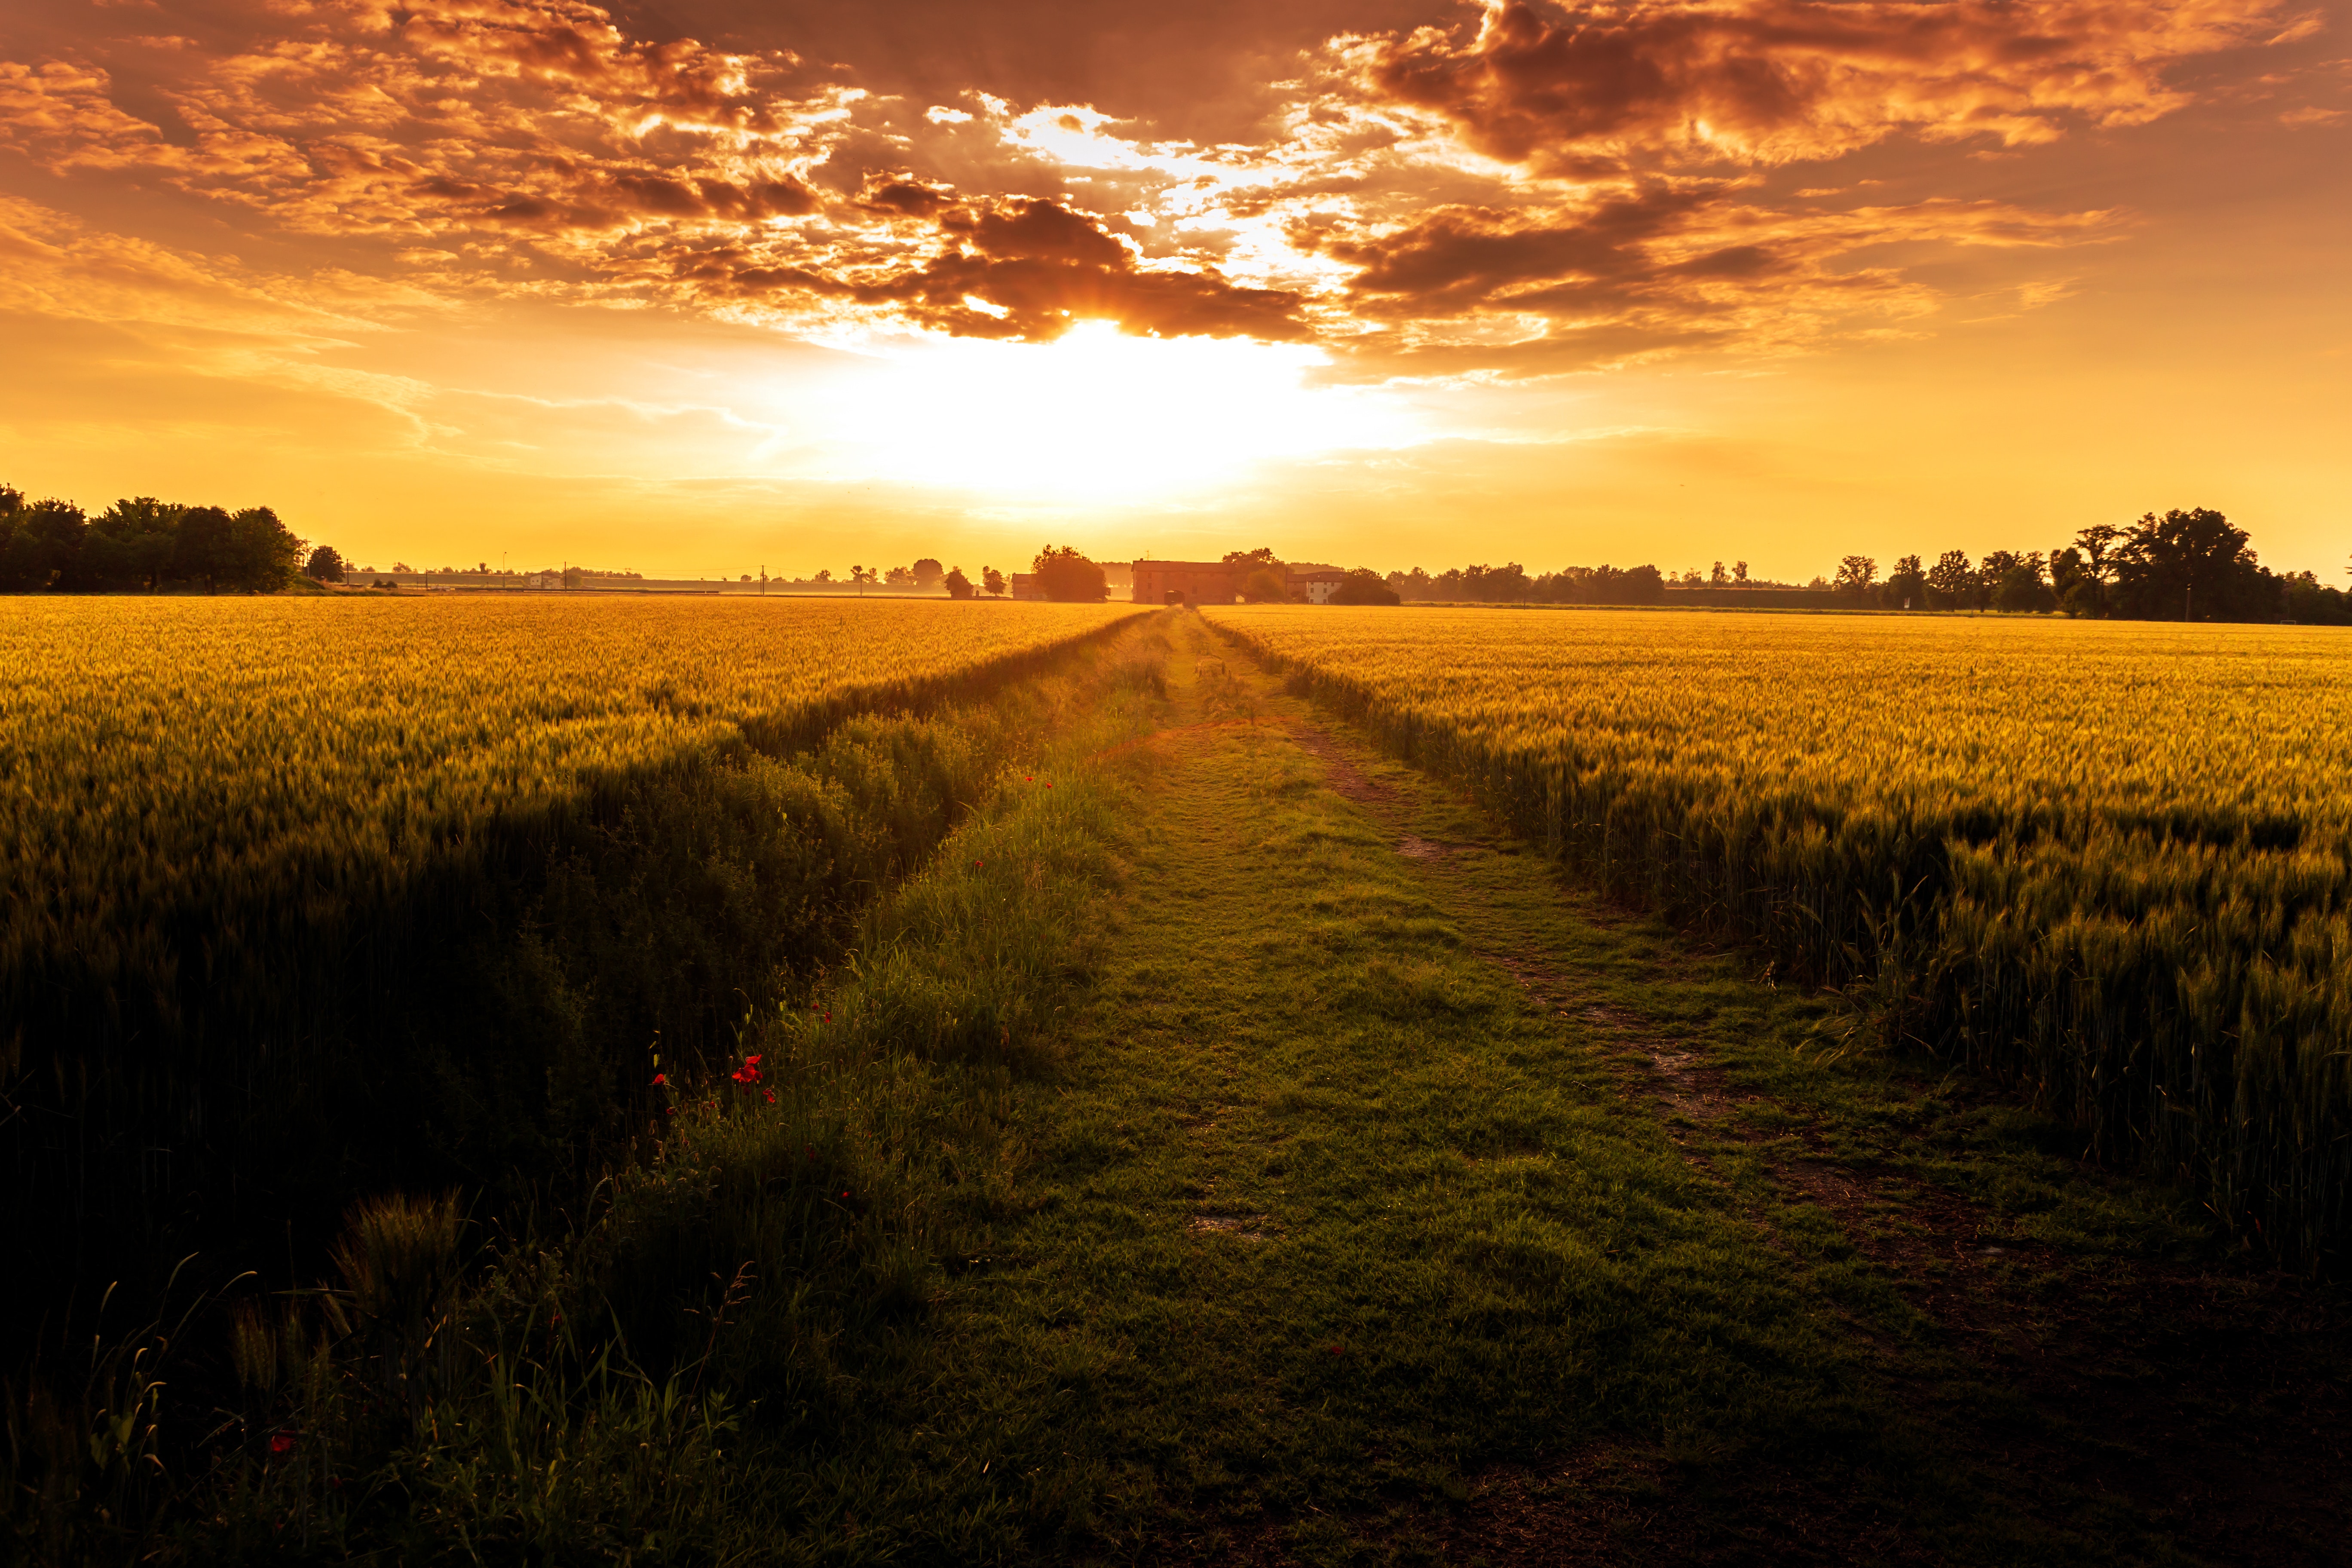
sky, field, nature, natural landscape, sunrise, sunset, horizon, sun, sunlight, morning, cloud, evening, grass family, rural area, grass, grassland, plain, meadow, tree, landscape, crop, agriculture, dusk, astronomical object, prairie, plant, road, dawn, afterglow, photography, farm, paddy field, pasture